Solar cycle

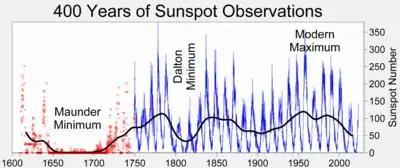
Line graph showing historical sunspot number count, Maunder and Dalton minima, and the Modern Maximum

The Solar cycle, also known as the solar magnetic activity cycle, sunspot cycle, or Schwabe cycle, is a periodic 11-year change in the Sun's activity measured in terms of variations in the number of observed sunspots on the Sun's surface. Over the period of a solar cycle, levels of solar radiation and ejection of solar material, the number and size of sunspots, solar flares, and coronal loops all exhibit a synchronized fluctuation from a period of minimum activity to a period of a maximum activity back to a period of minimum activity.